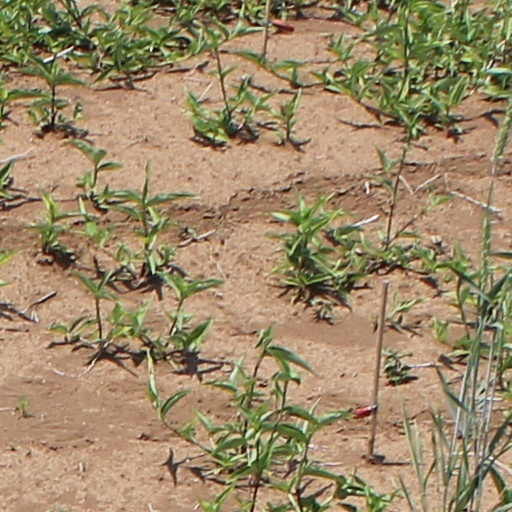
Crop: wheat